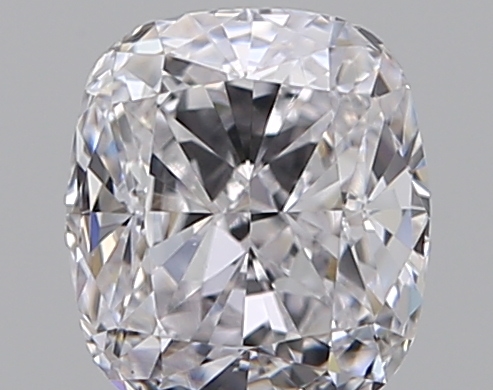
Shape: cushion
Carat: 0.5
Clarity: VS2
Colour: D
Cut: VG
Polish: EX
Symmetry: VG
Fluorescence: N
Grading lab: GIA
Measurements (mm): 4.83 x 4.28 x 2.86